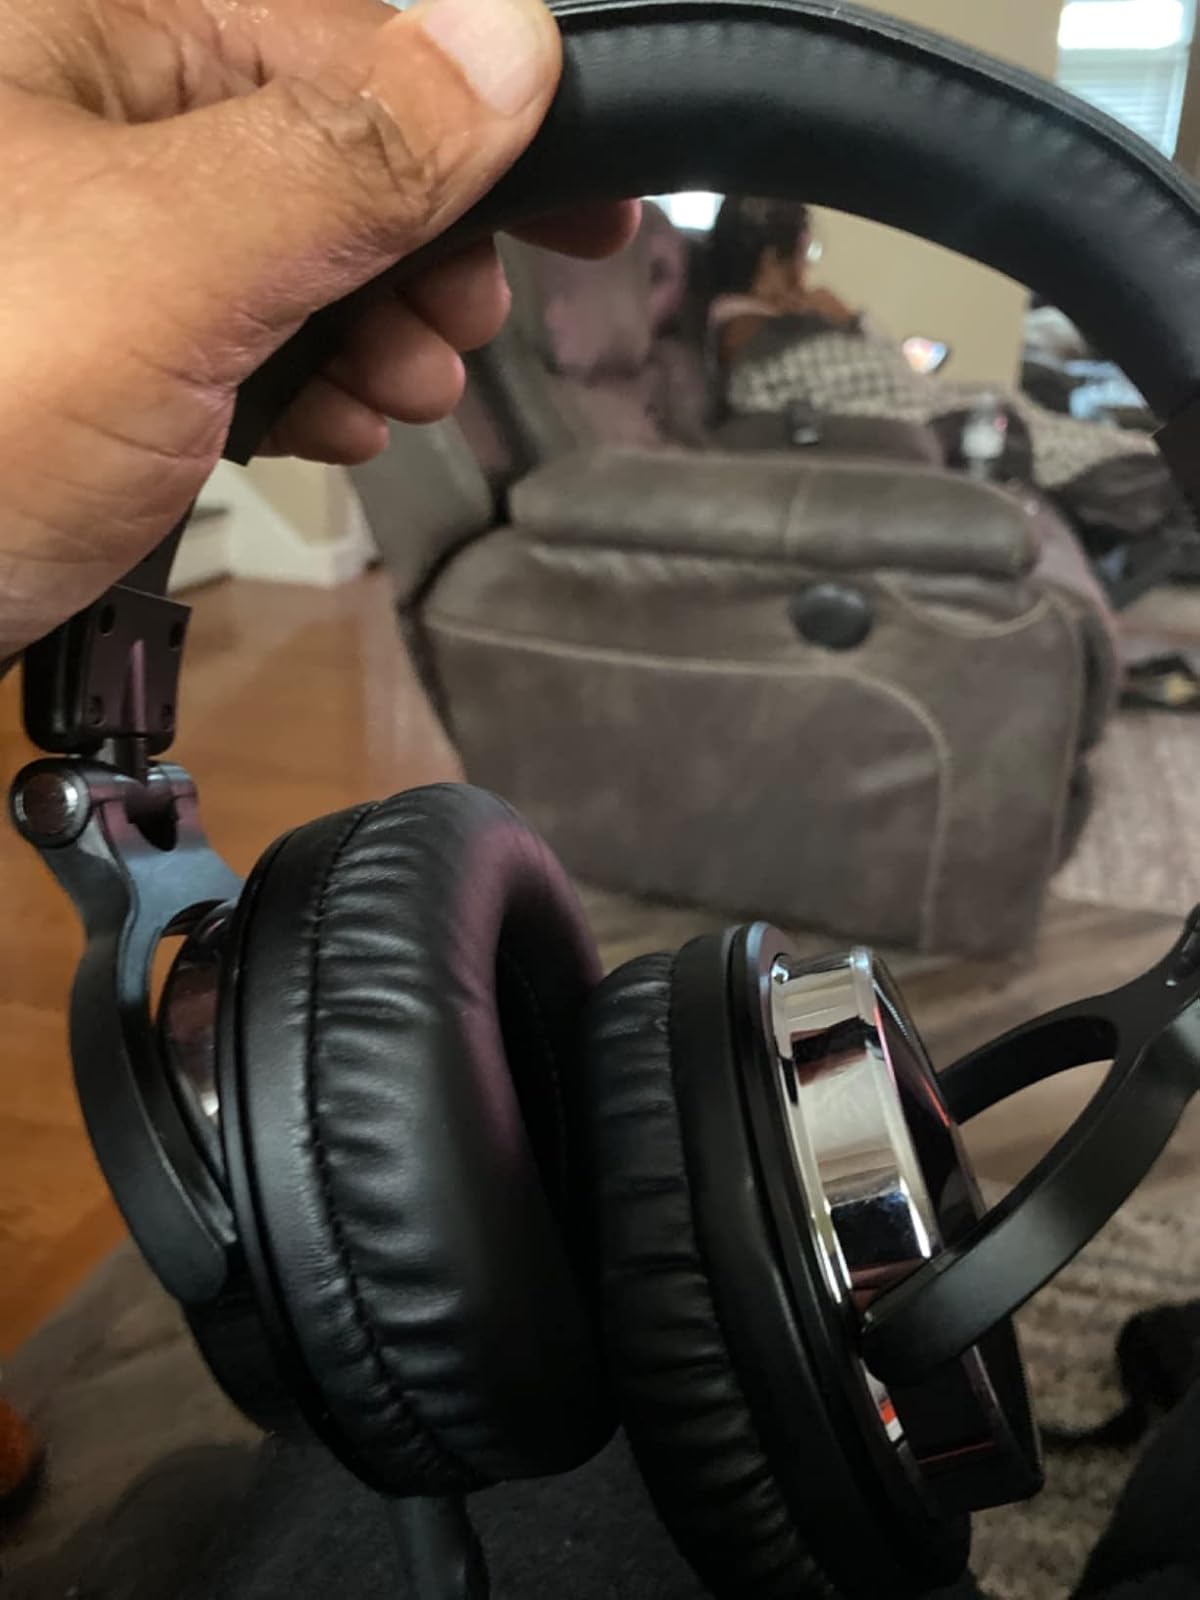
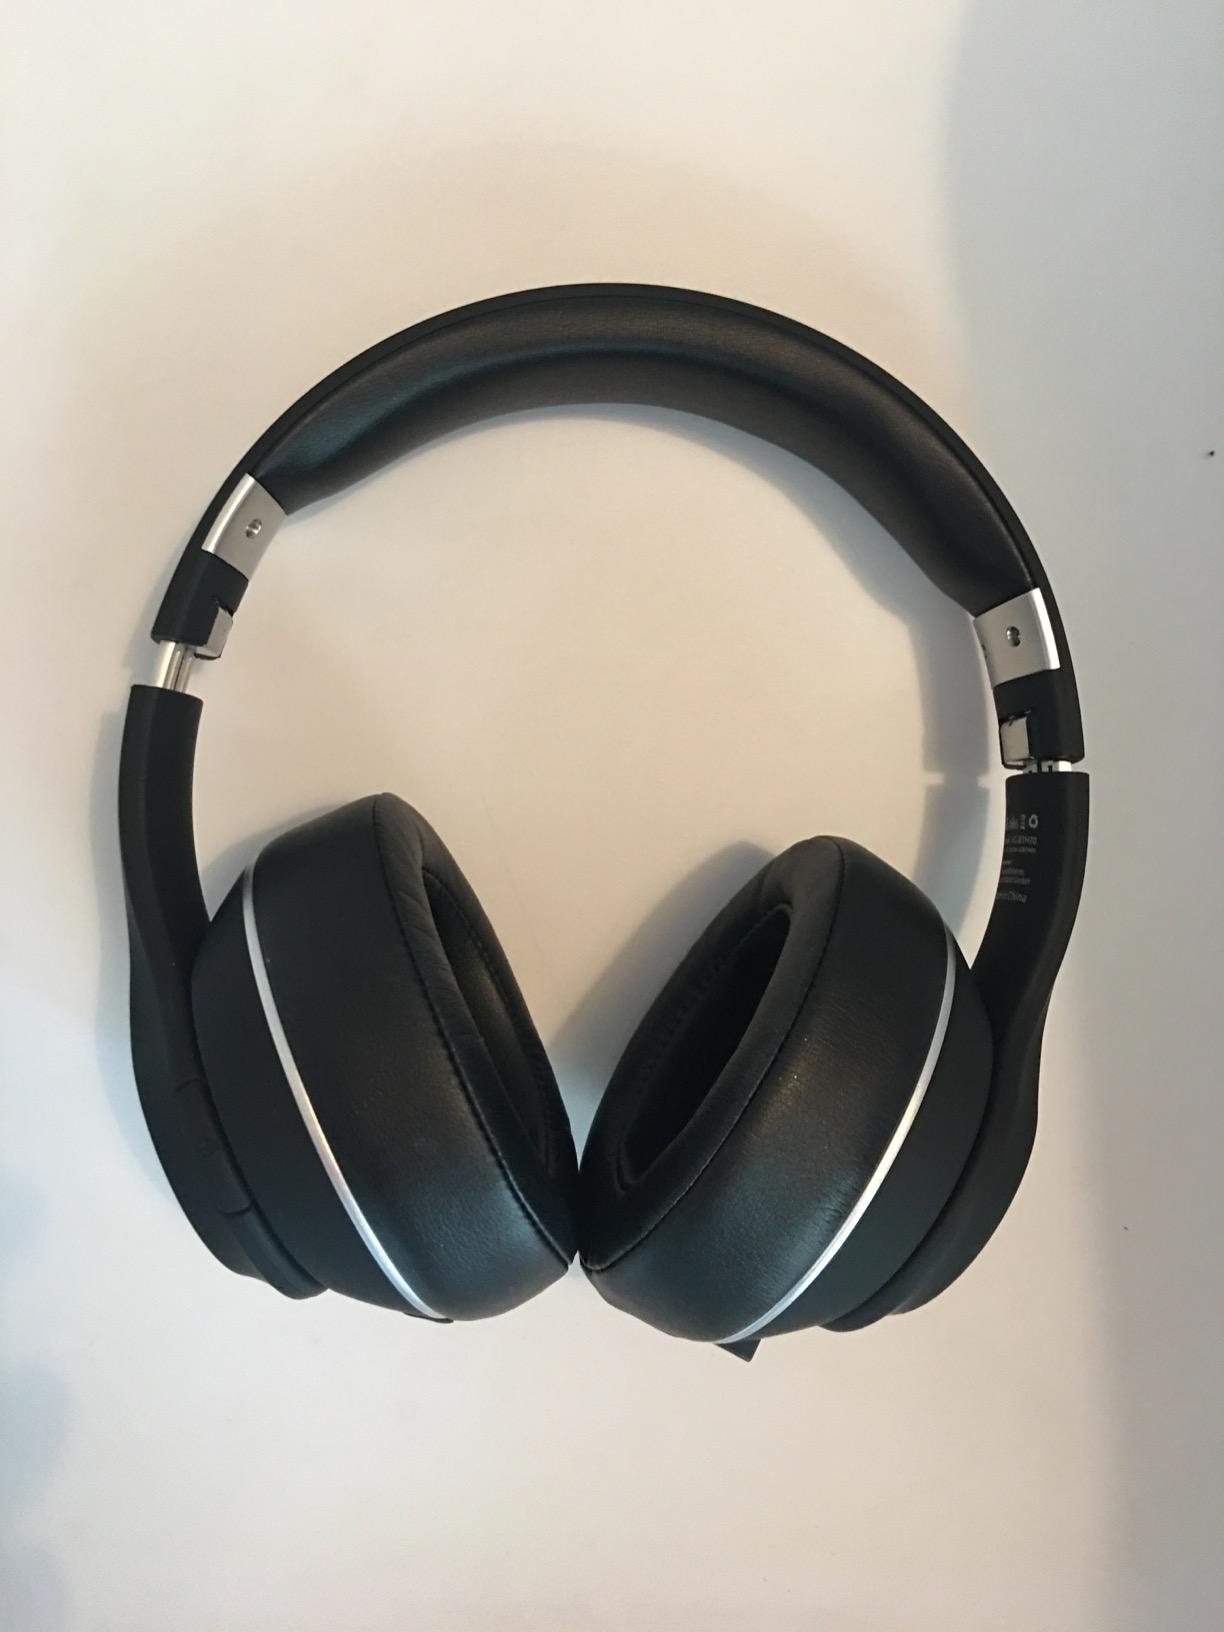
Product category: headphones
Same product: no